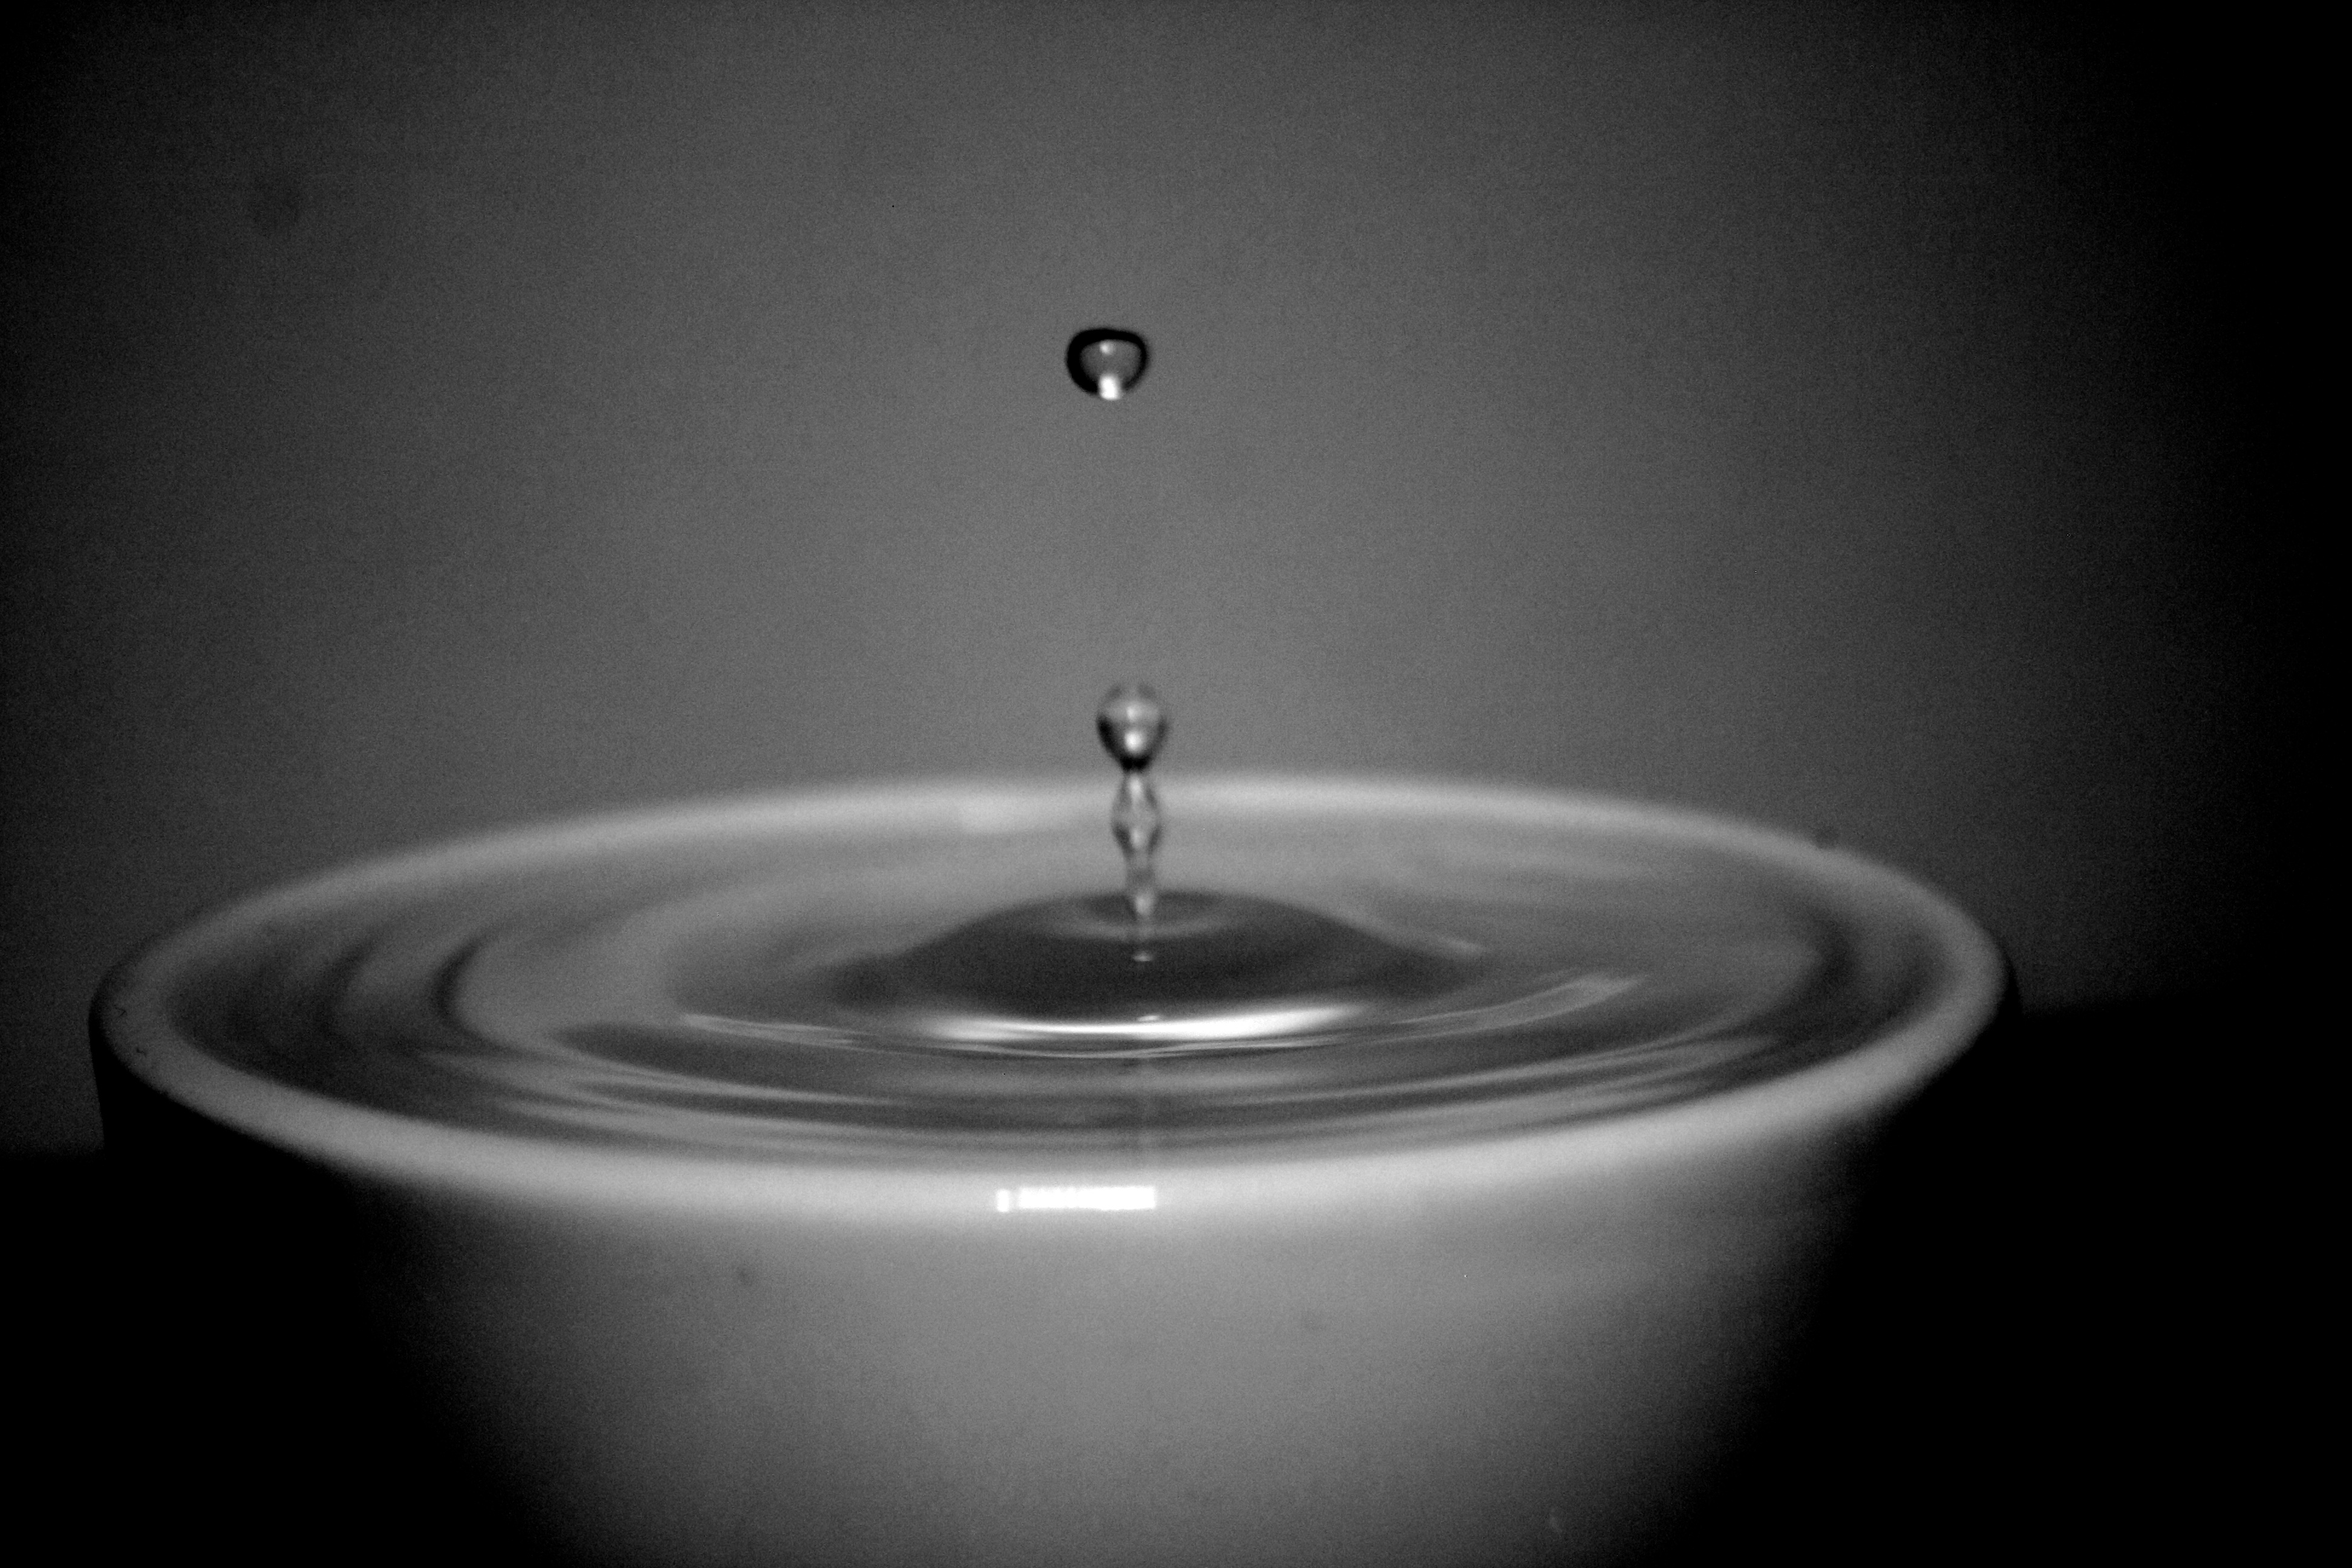
drop, light, black and white, monochrome, lighting, shape, still life photography, monochrome photography